Nightcliff Baseball Club

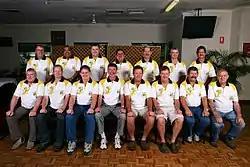
Life Members at the club's 40th reunion in October 2009. Standing from left: Gary Giumelli, Fred Bush, Bill Fryar, Steve Cubillo, Graeme Halprin, Gary Hodgson, Paul Rider.Sitting from left: Mal Kinter, Brett Edwards, Neil McCormack, Kieran Cassidy, Andrew Kendray, Marc Green, Leigh Halprin, Bob Kendray.

The constitution allows for Life Membership and is awarded on the basis of outstanding volunteer service to the club. At least 10 years of predominantly non-playing service is generally considered necessary to achieve Life Membership. Current Life Members with their year of induction follow: